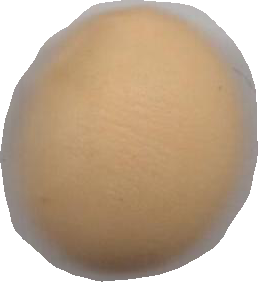
Variety: Dega